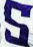
Number: 5